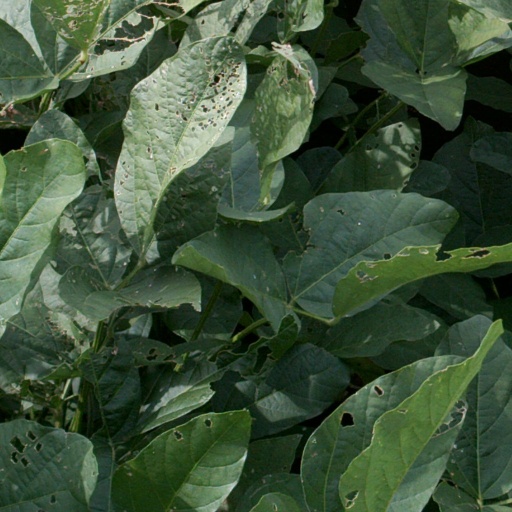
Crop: soybean